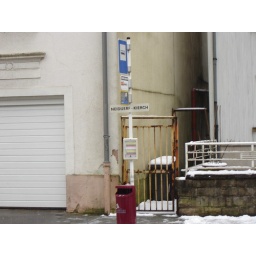
the bus stop across the street from the bus stop I am at, again in Neudorf.